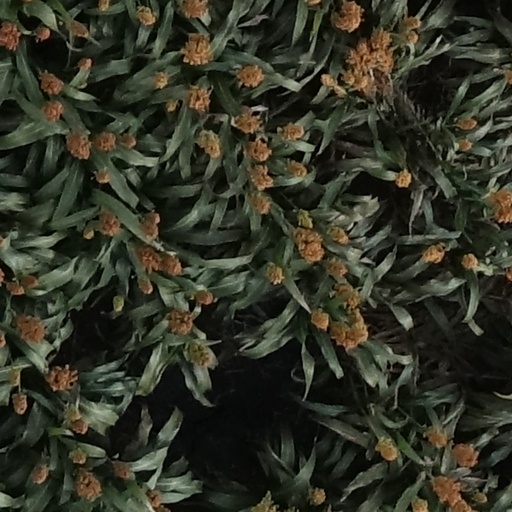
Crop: sorghum